Shot (pellet)

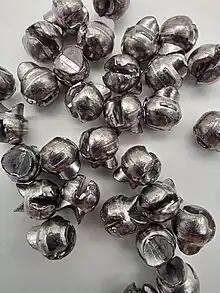
Split shot, used for fishing

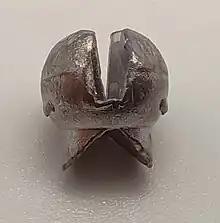
Split shot close-up

When used as a pourable/mouldable weight, lead shot may be left loose, or mixed with a bonding agent such as epoxy to contain and stabilize the pellets after they are poured.